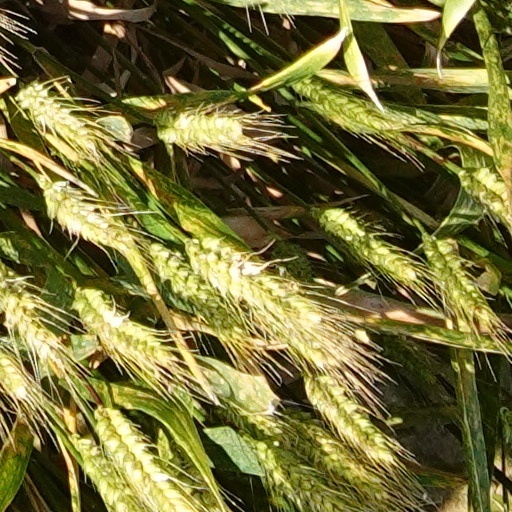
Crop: wheat